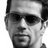
Emotion: neutral